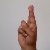
The image shows a hand gesture representing the letter 'R' in Indian Sign Language.